Yasemin Horasan

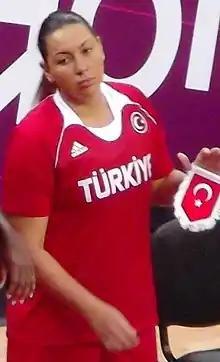

Yasemin Horasan (born 1 August 1983) is a Turkish former professional basketball player. She is currently the general manager of the Turkish national team.